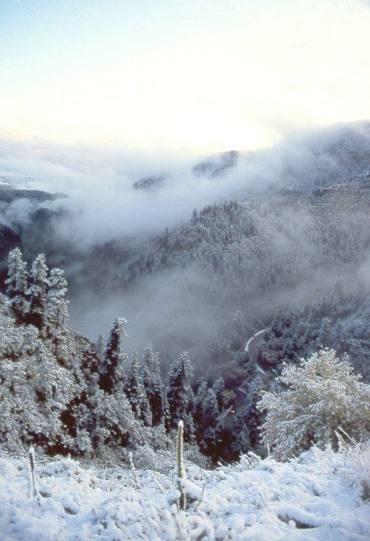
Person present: No